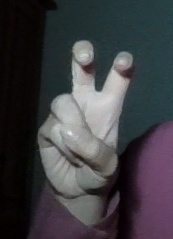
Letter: toot